Vampire: The Masquerade – Shadows of New York

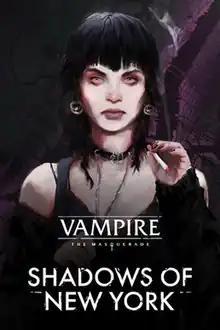
Key art, featuring the vampire Julia Sowinski

Vampire: The Masquerade – Shadows of New York is a visual novel video game developed by the Polish studio Draw Distance, and released on September 10, 2020 as a stand-alone expansion to their 2019 game "". It is based on the tabletop role-playing game "", and follows Julia of the vampire clan Lasombra, who investigates the death of the Anarch movement's local leader. Throughout the game, the player makes decisions that cause the narrative to branch.